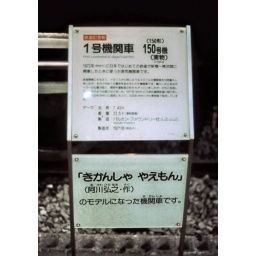
Sign for oldest locomotive train engine in Japan at Museum of Science and Technology at Ueno Park, Tokyo, Japan 1985